Franklin Guards

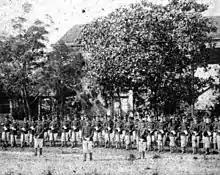
Franklin Guards standing next to David G. Raney's house in Apalachicola, Florida. Taken approx. 1890s.

On February 3, 1927, the Guards were reorganized as Company E, 106th Engineers, part of the engineer unit of the 31st Infantry Division. The company became part of the regiment's Florida-based 2nd Battalion. During the interwar period, Company E held regular drills at their armory every Wednesday night and participated in a two-week annual summer training camp. In 1929 they were called up to enforce the Mediterranean fruit fly quarantine at Fort Meade with road patrolling duties and on July 14 were relieved by Company A of the 124th Infantry. When the National Guard was mobilized due to World War II, the company departed Apalachicola and left Panama City by train on December 17 with four officers and 69 men. On December 18, 1940, it arrived at Camp Blanding with other units from the battalion. It later served in WWII under the 31st Infantry Division. After WWII the company was reorganized as Cannon Company, 124th Infantry, then redesignated as Heavy Mortar Company, 124th Infantry on November 1, 1948.